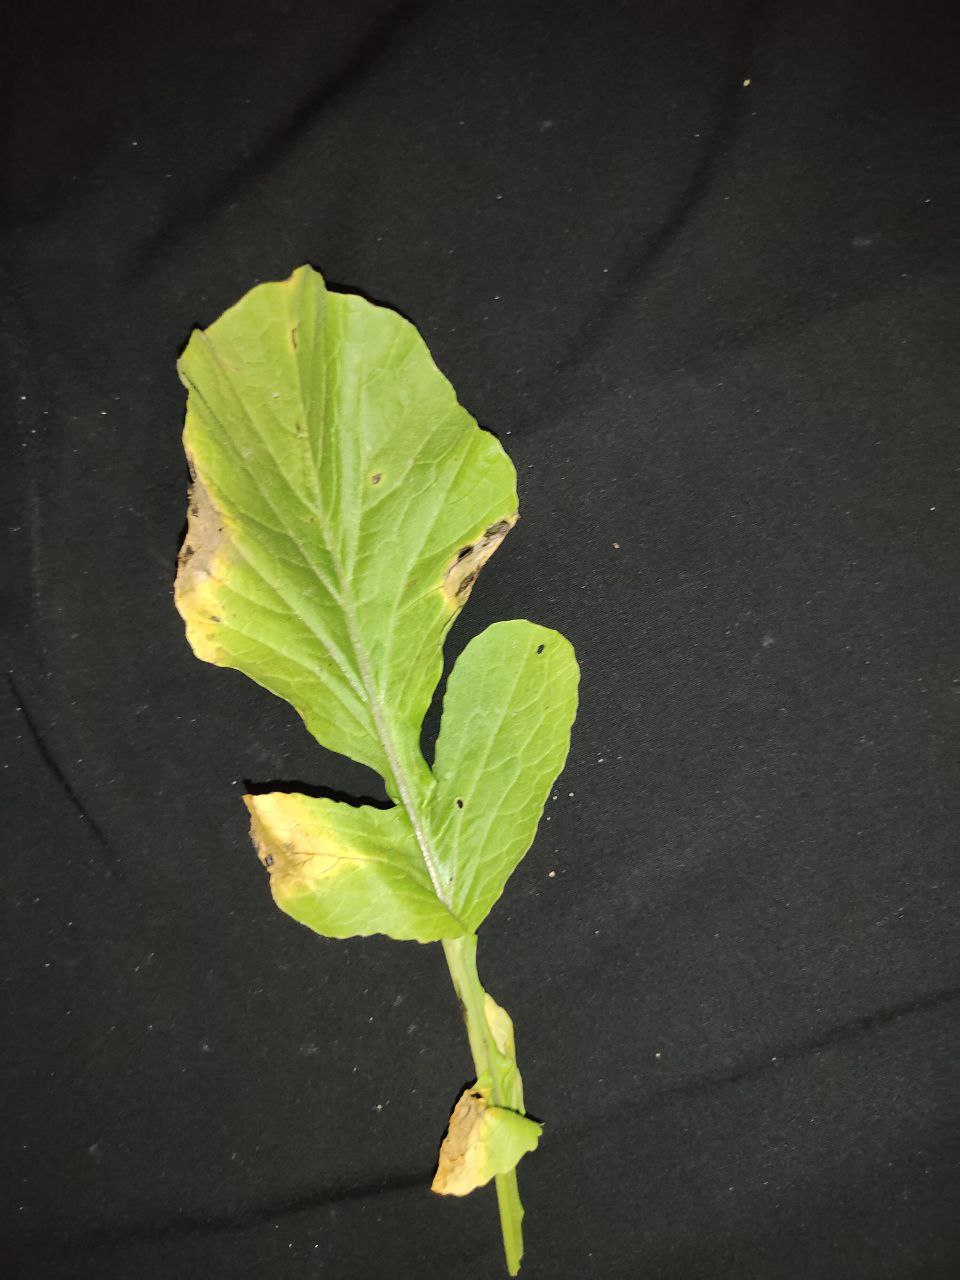
Label: Downey mildew